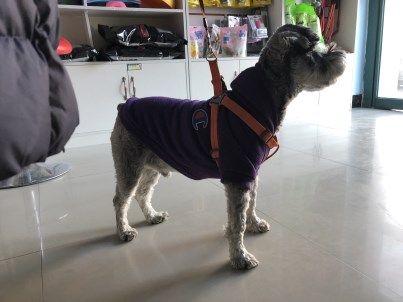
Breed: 2342-n000102-miniature_schnauzer